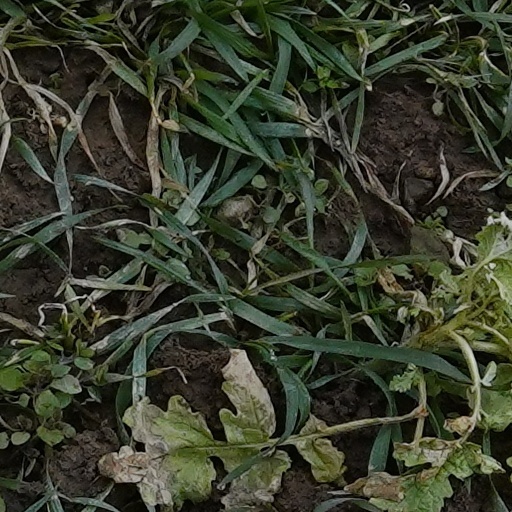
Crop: wheat